Human trafficking in Australia

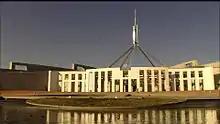
Parliament of Australia

In 1999, the Commonwealth amended the Criminal Code Act 1995 to implement the Protocol to Prevent, Suppress and Punish Trafficking in Persons, especially Women and Children, supplementing the United Nations Convention Against Transnational Organised Crime relating to slavery, sexual servitude and deceptive recruiting for sexual services.